Philippines–United States Visiting Forces Agreement

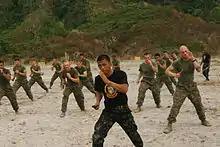
US Marines participate in a martial arts class taught by Philippine Marine Corps instructors, Balikatan 2010 (BK '10)

The Philippines–United States Visiting Forces Agreement, sometimes the PH–US Visiting Forces Agreement, is a bilateral visiting forces agreement between the Philippines and the United States consisting of two separate documents. The first of these documents is commonly referred to as "the VFA" or "VFA-1", and the second as "VFA-2" or "the Counterpart Agreement". A visiting forces agreement is a version of a status of forces agreement that only applies to troops temporarily in a country. The agreements came into force on May 27, 1999, upon ratification by the Senate of the Philippines. The United States government regards these documents to be executive agreements not requiring approval by the United States Senate.